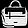
Label: Bag